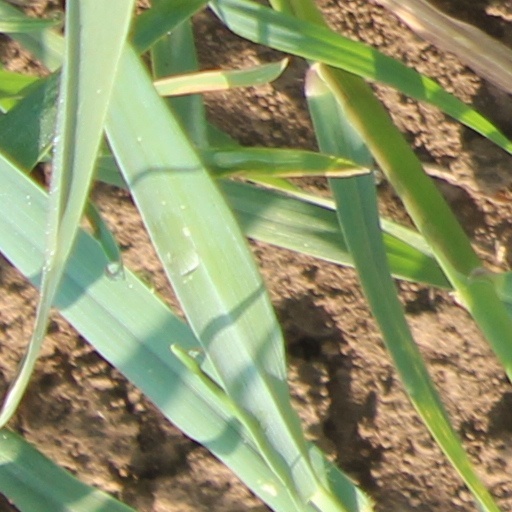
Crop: wheat